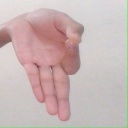
अक्षर: ज्ञ